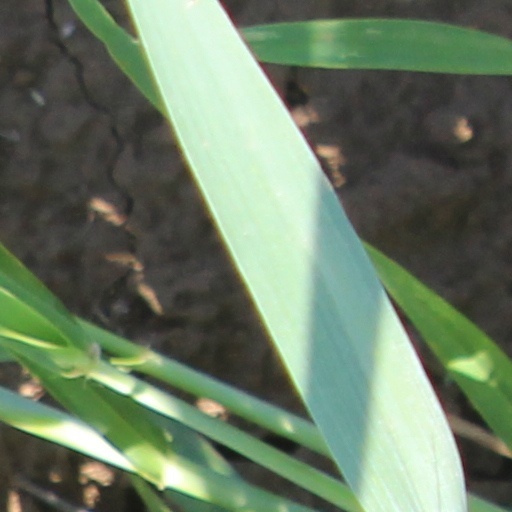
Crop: wheat